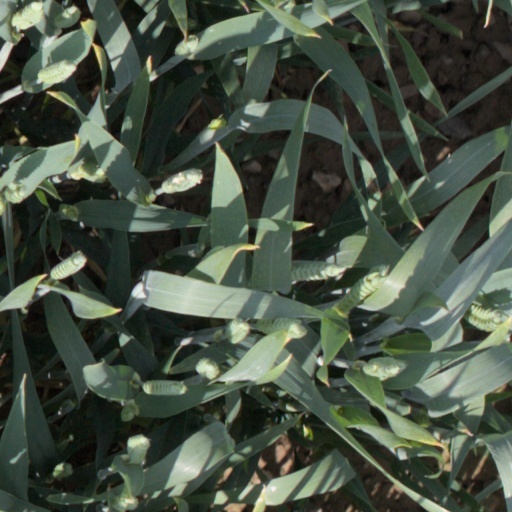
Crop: wheat